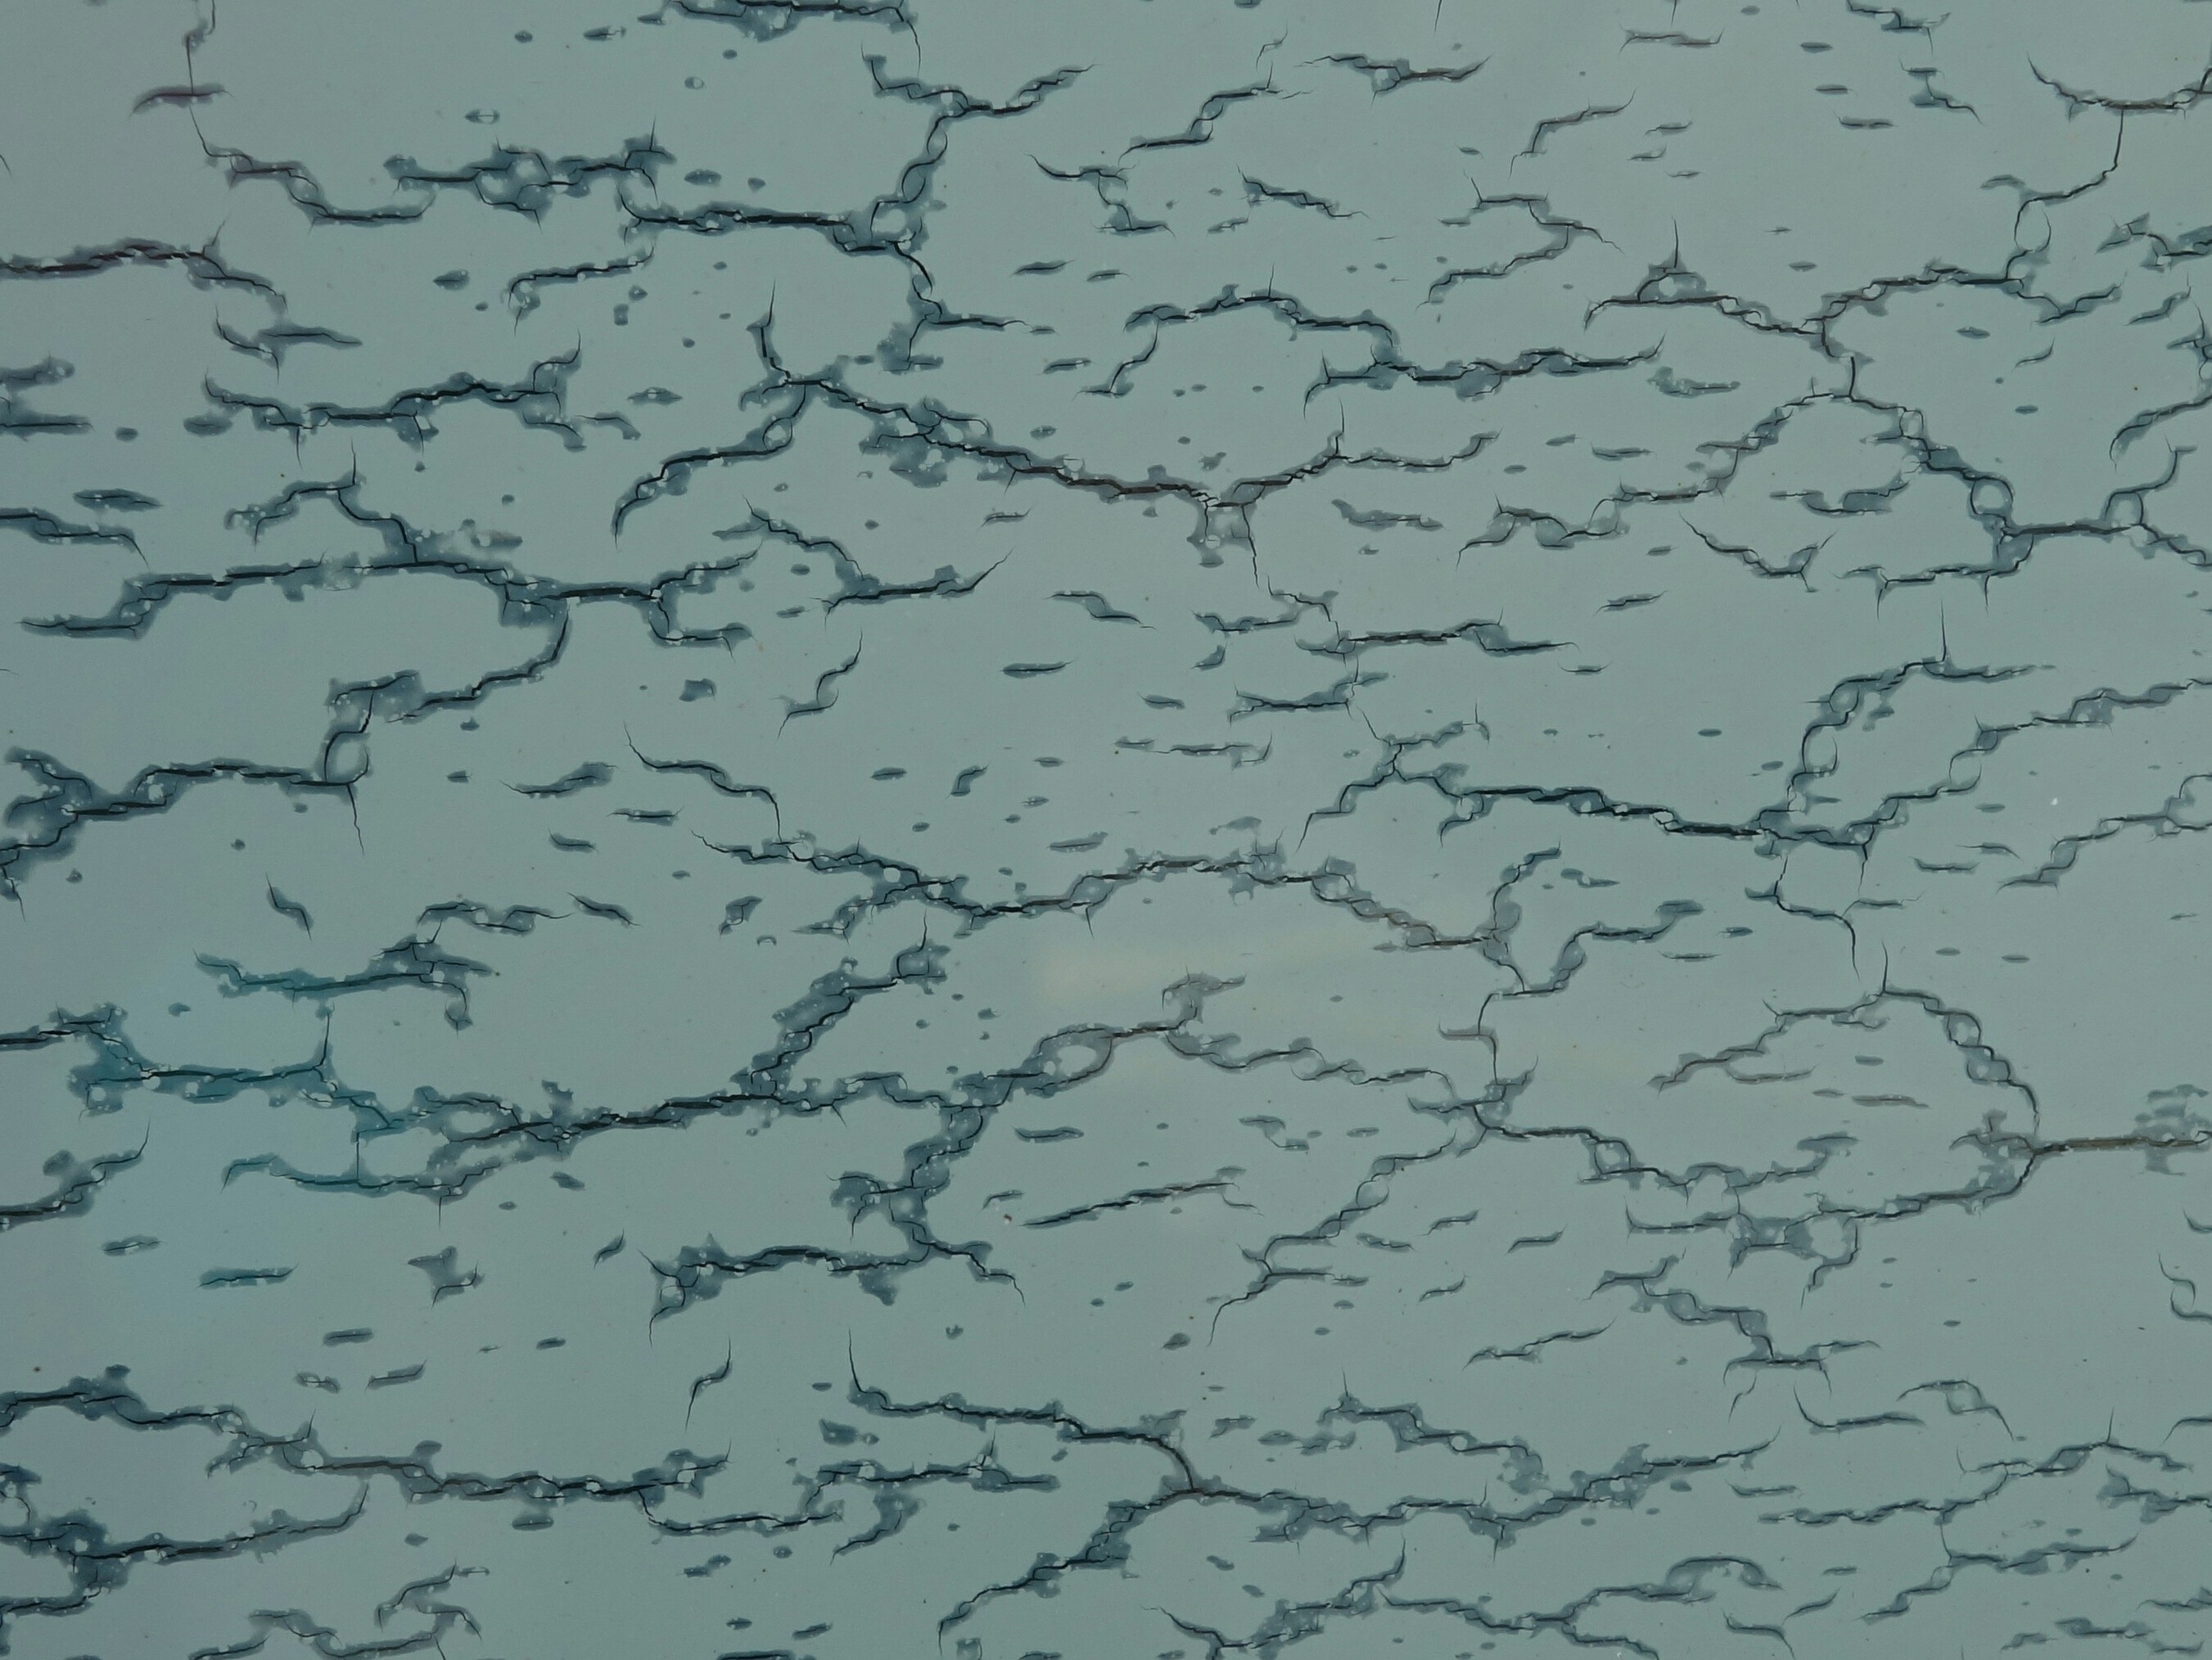
texture, floor, pattern, soil, blue, material, erosion, weathered, cracks